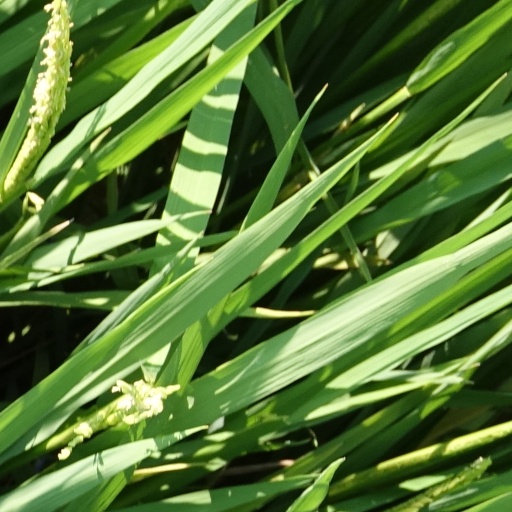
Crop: rice